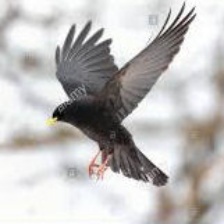
Species: ALPINE CHOUGH
Scientific name: PYRRHOCORAX GRACULUS